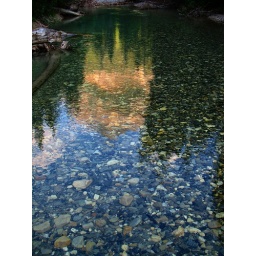
Spent the whole summer standing in the water